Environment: lab
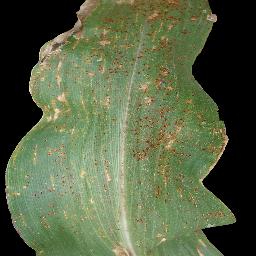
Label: common_rust